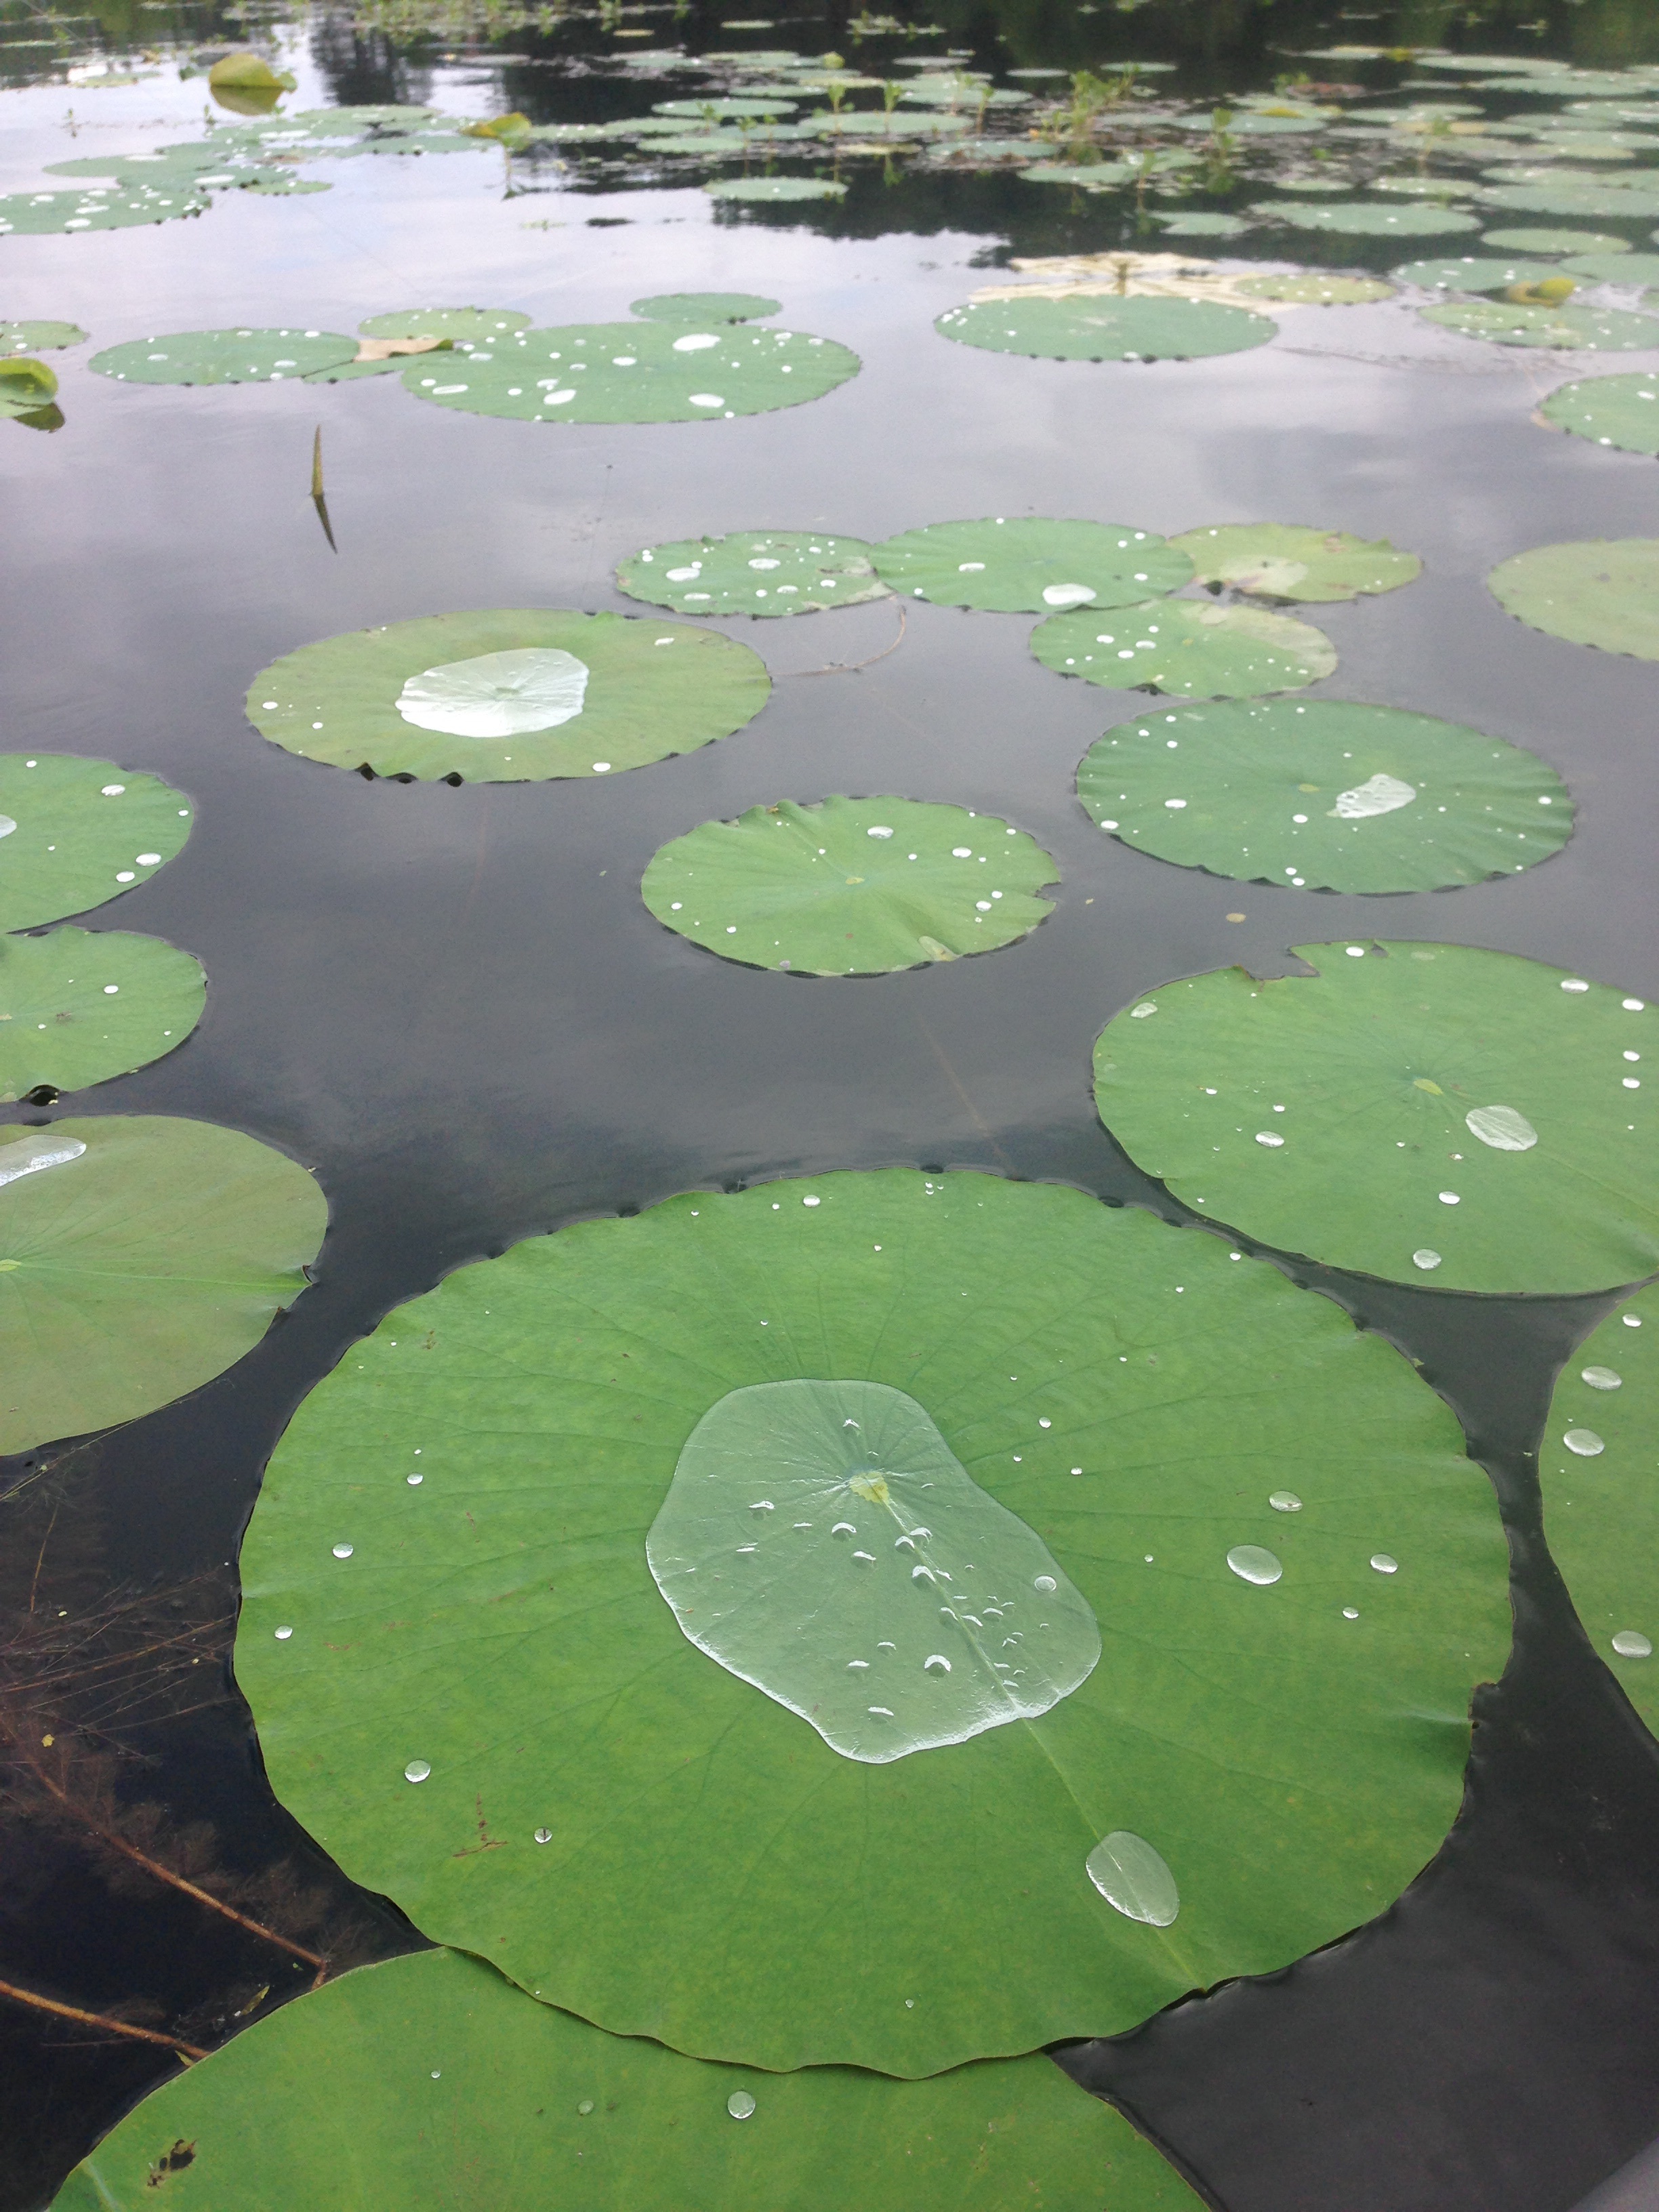
water, nature, plant, leaf, flower, lake, pond, green, reflection, botany, aquatic, aquatic plant, lily pad, wetland, waterlily